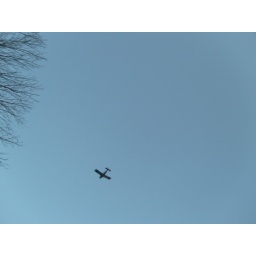
plane flying over our house